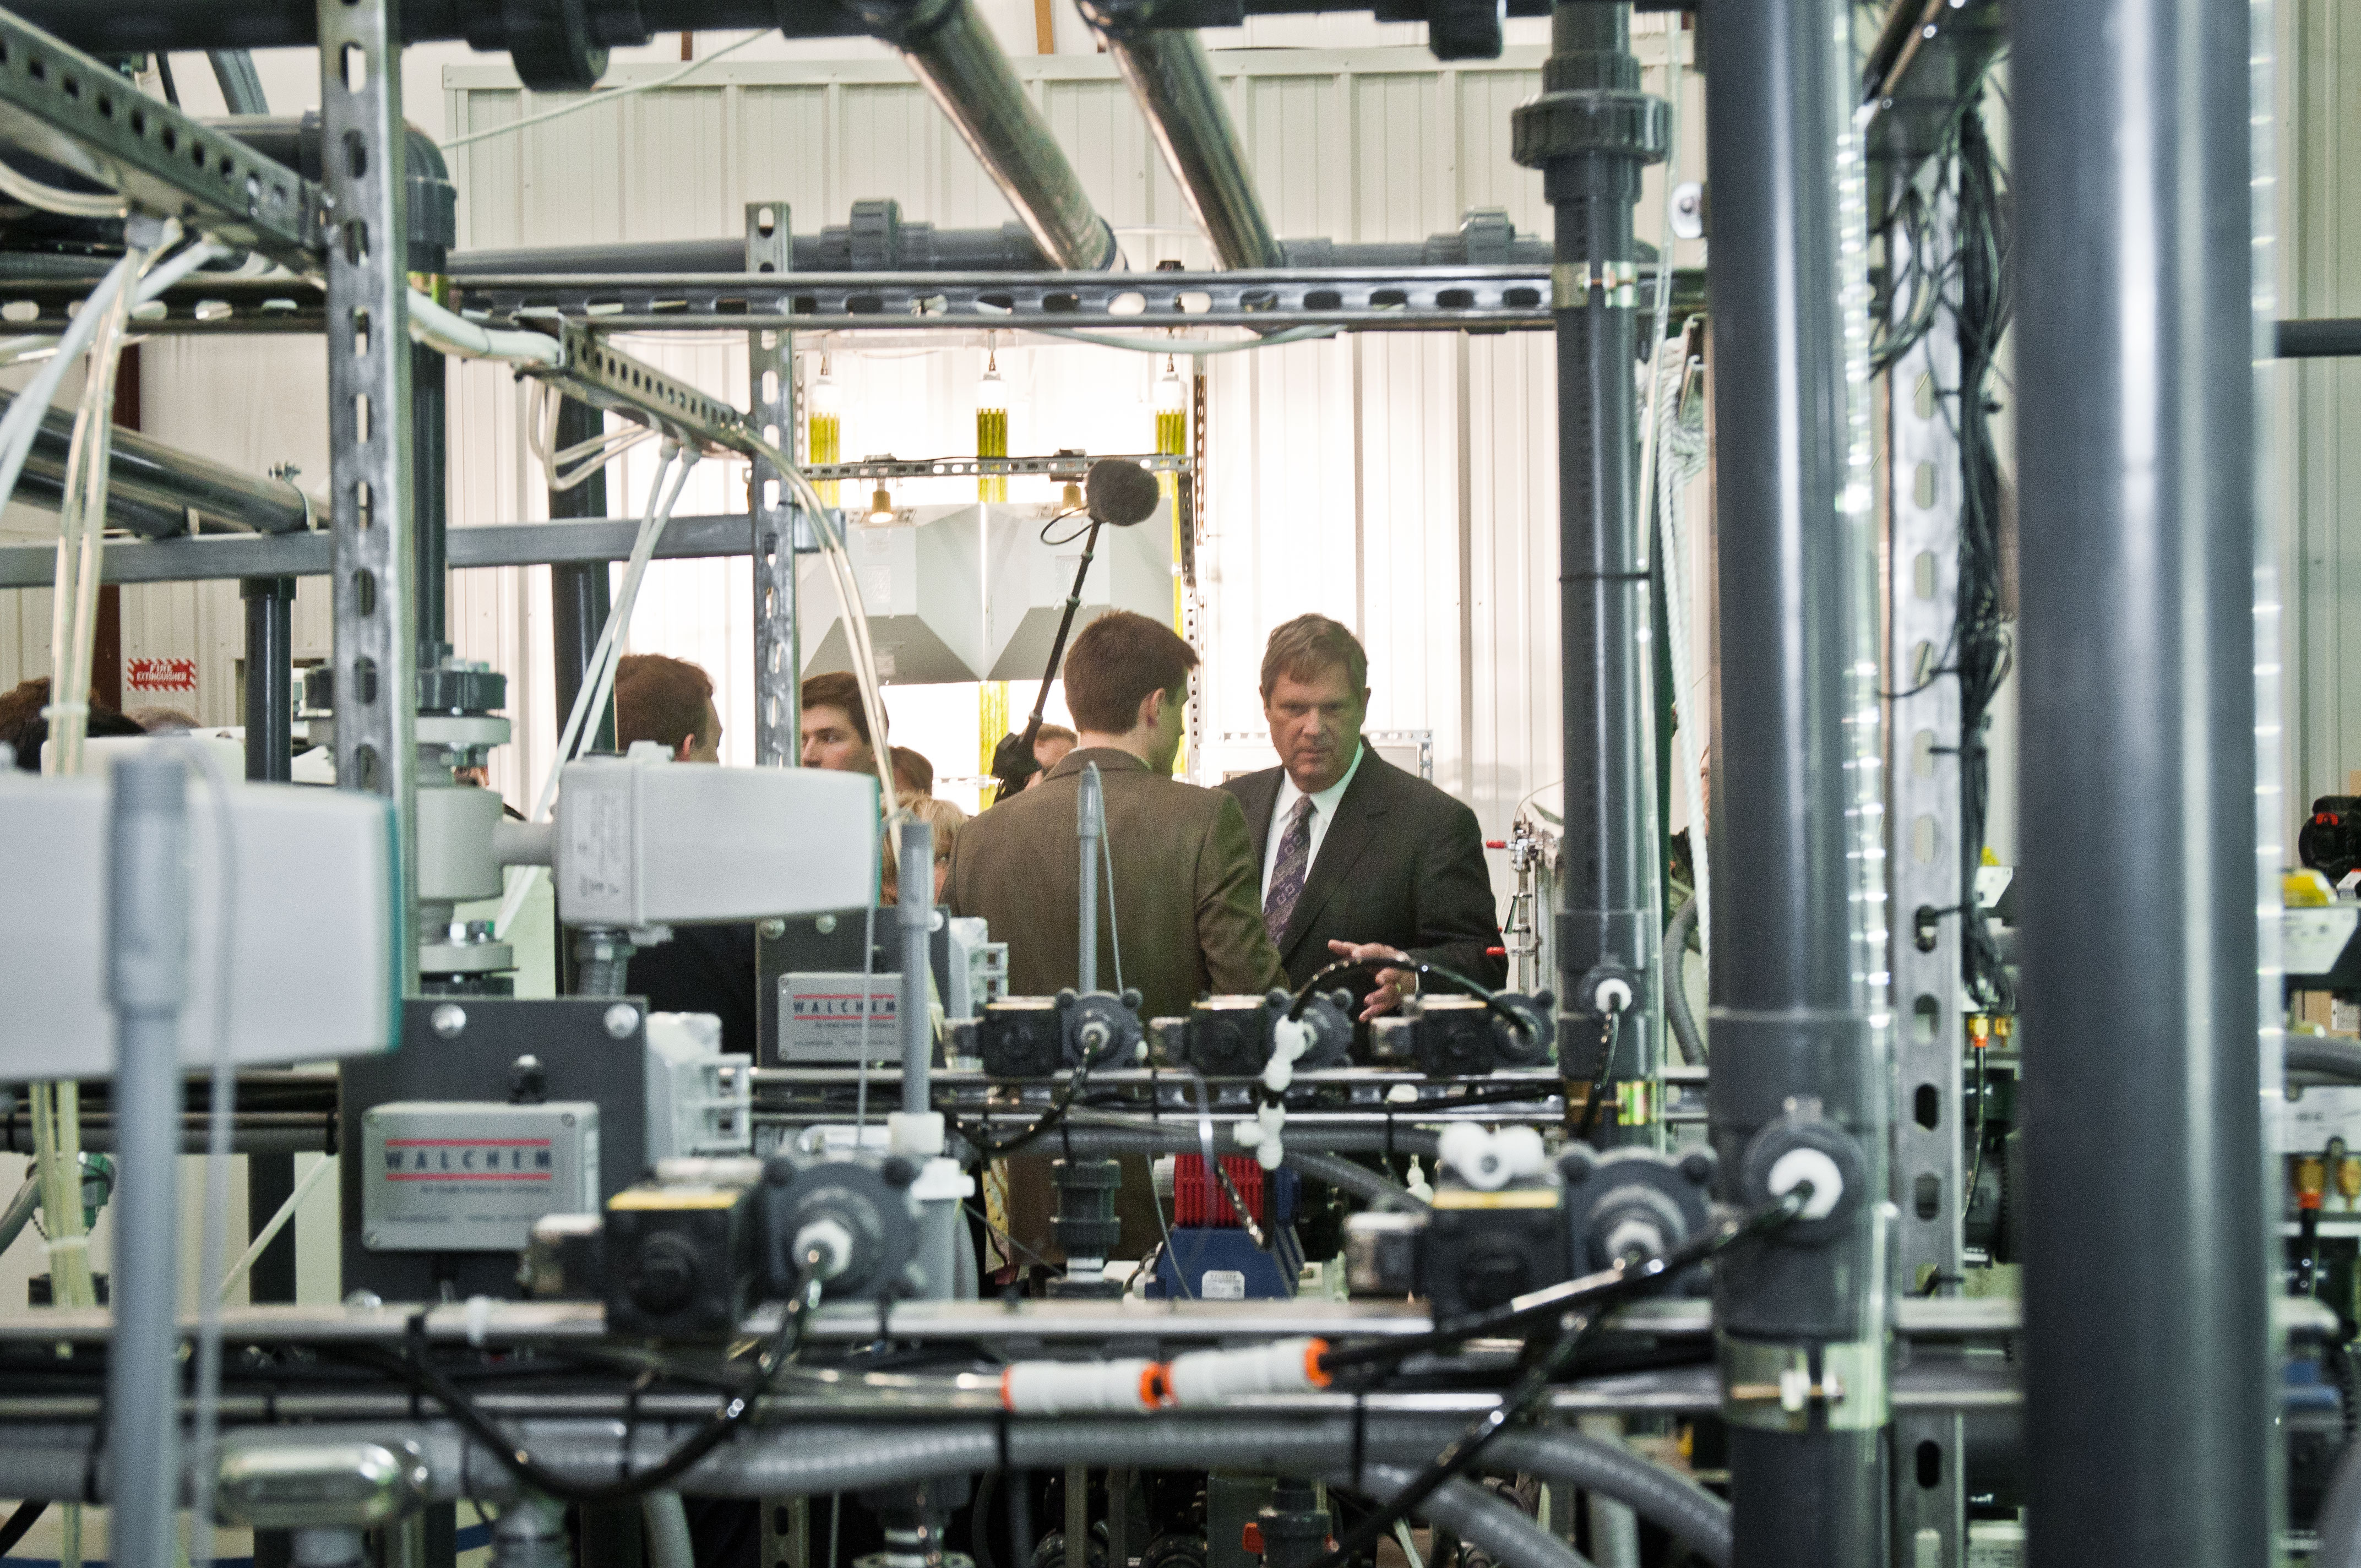
BioProcess Algae Senior Scientist Toby Ahrens shows Agriculture Secretary Tom Vilsack (right) how attached growth slows carbon dioxide (CO2) emissions to pump adjacent facilities directly into the reactor headspace at the BioProcess Algae facility at Green Plains Renewable Energy (GPRE),
Specialty: pharma-process
Anatomy: head/brain